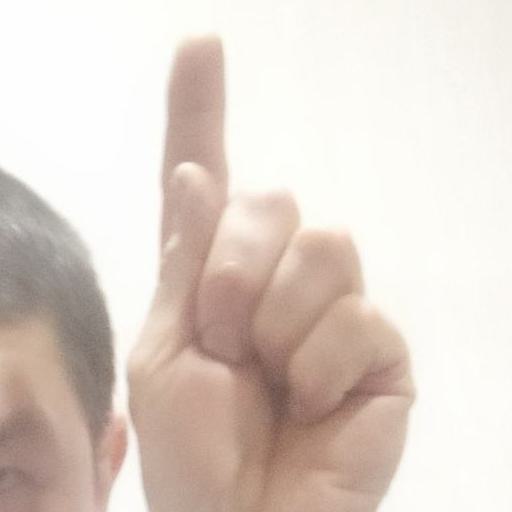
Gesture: one